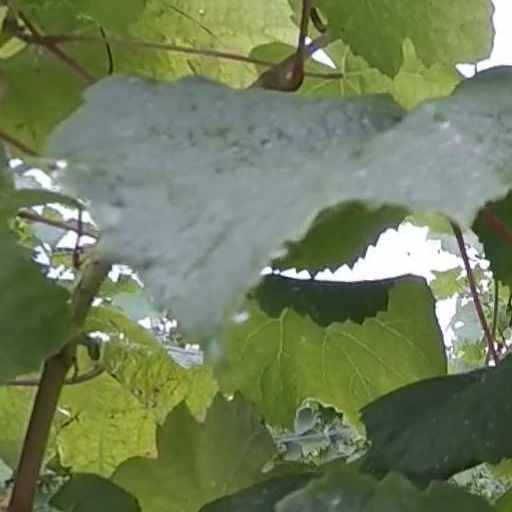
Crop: grape